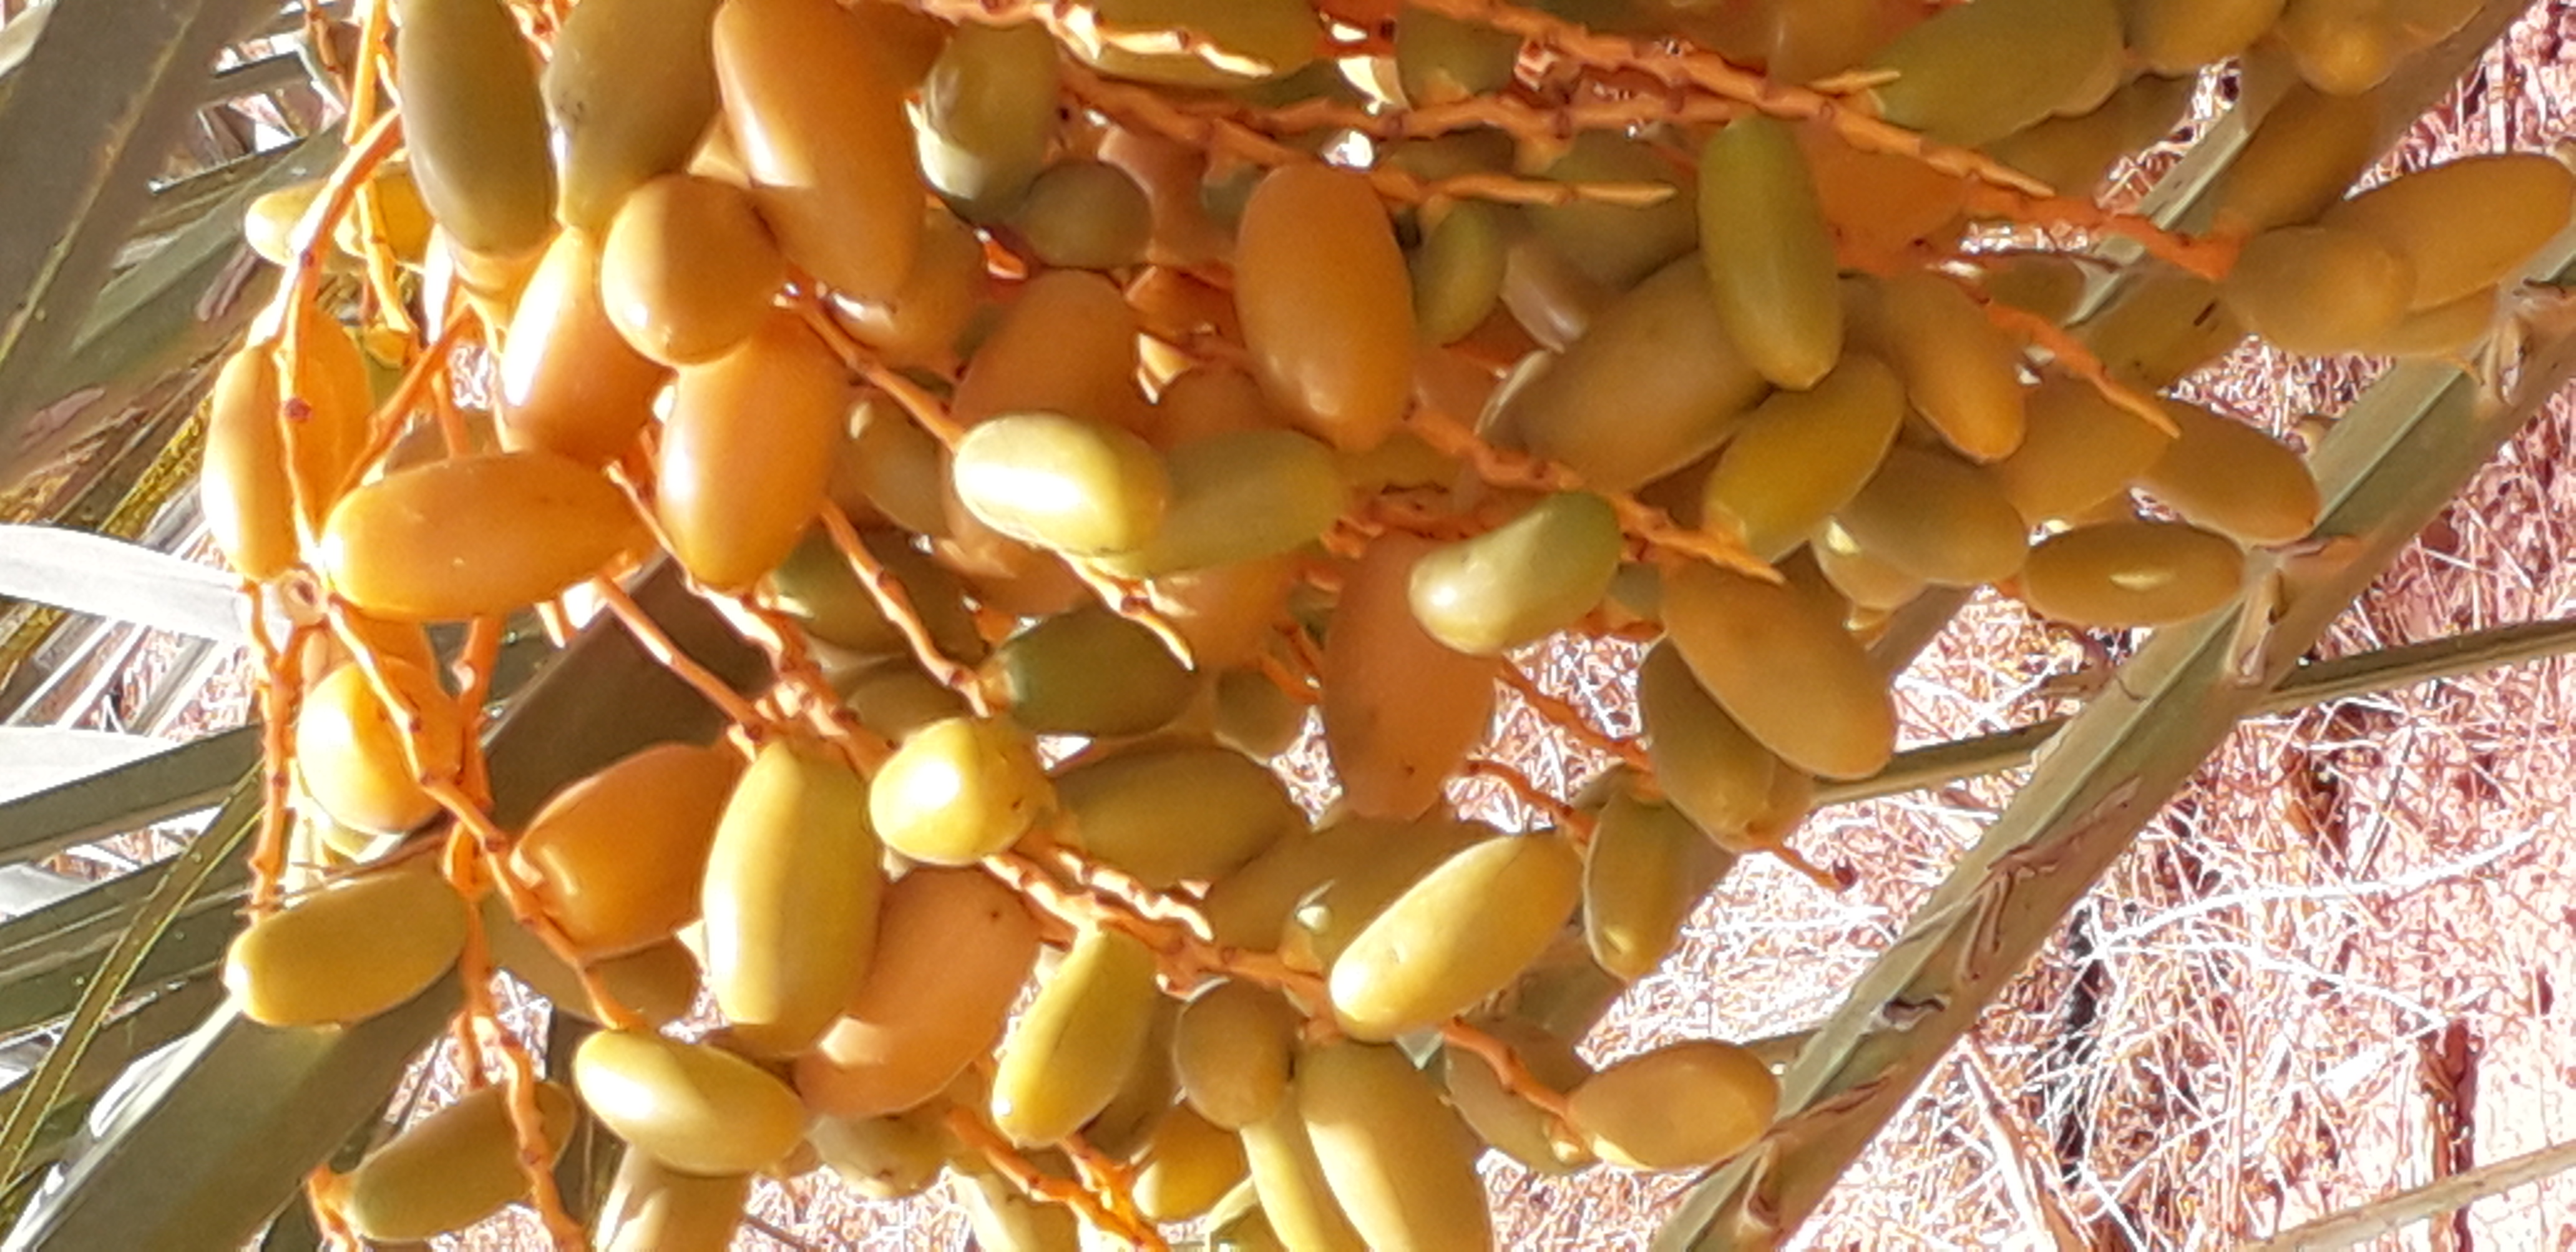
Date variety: kholt